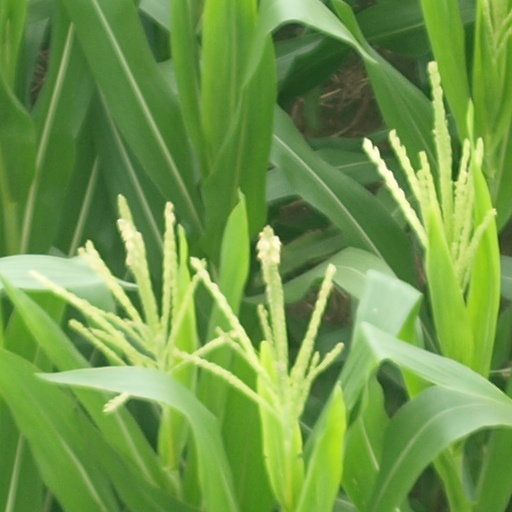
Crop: maize; corn